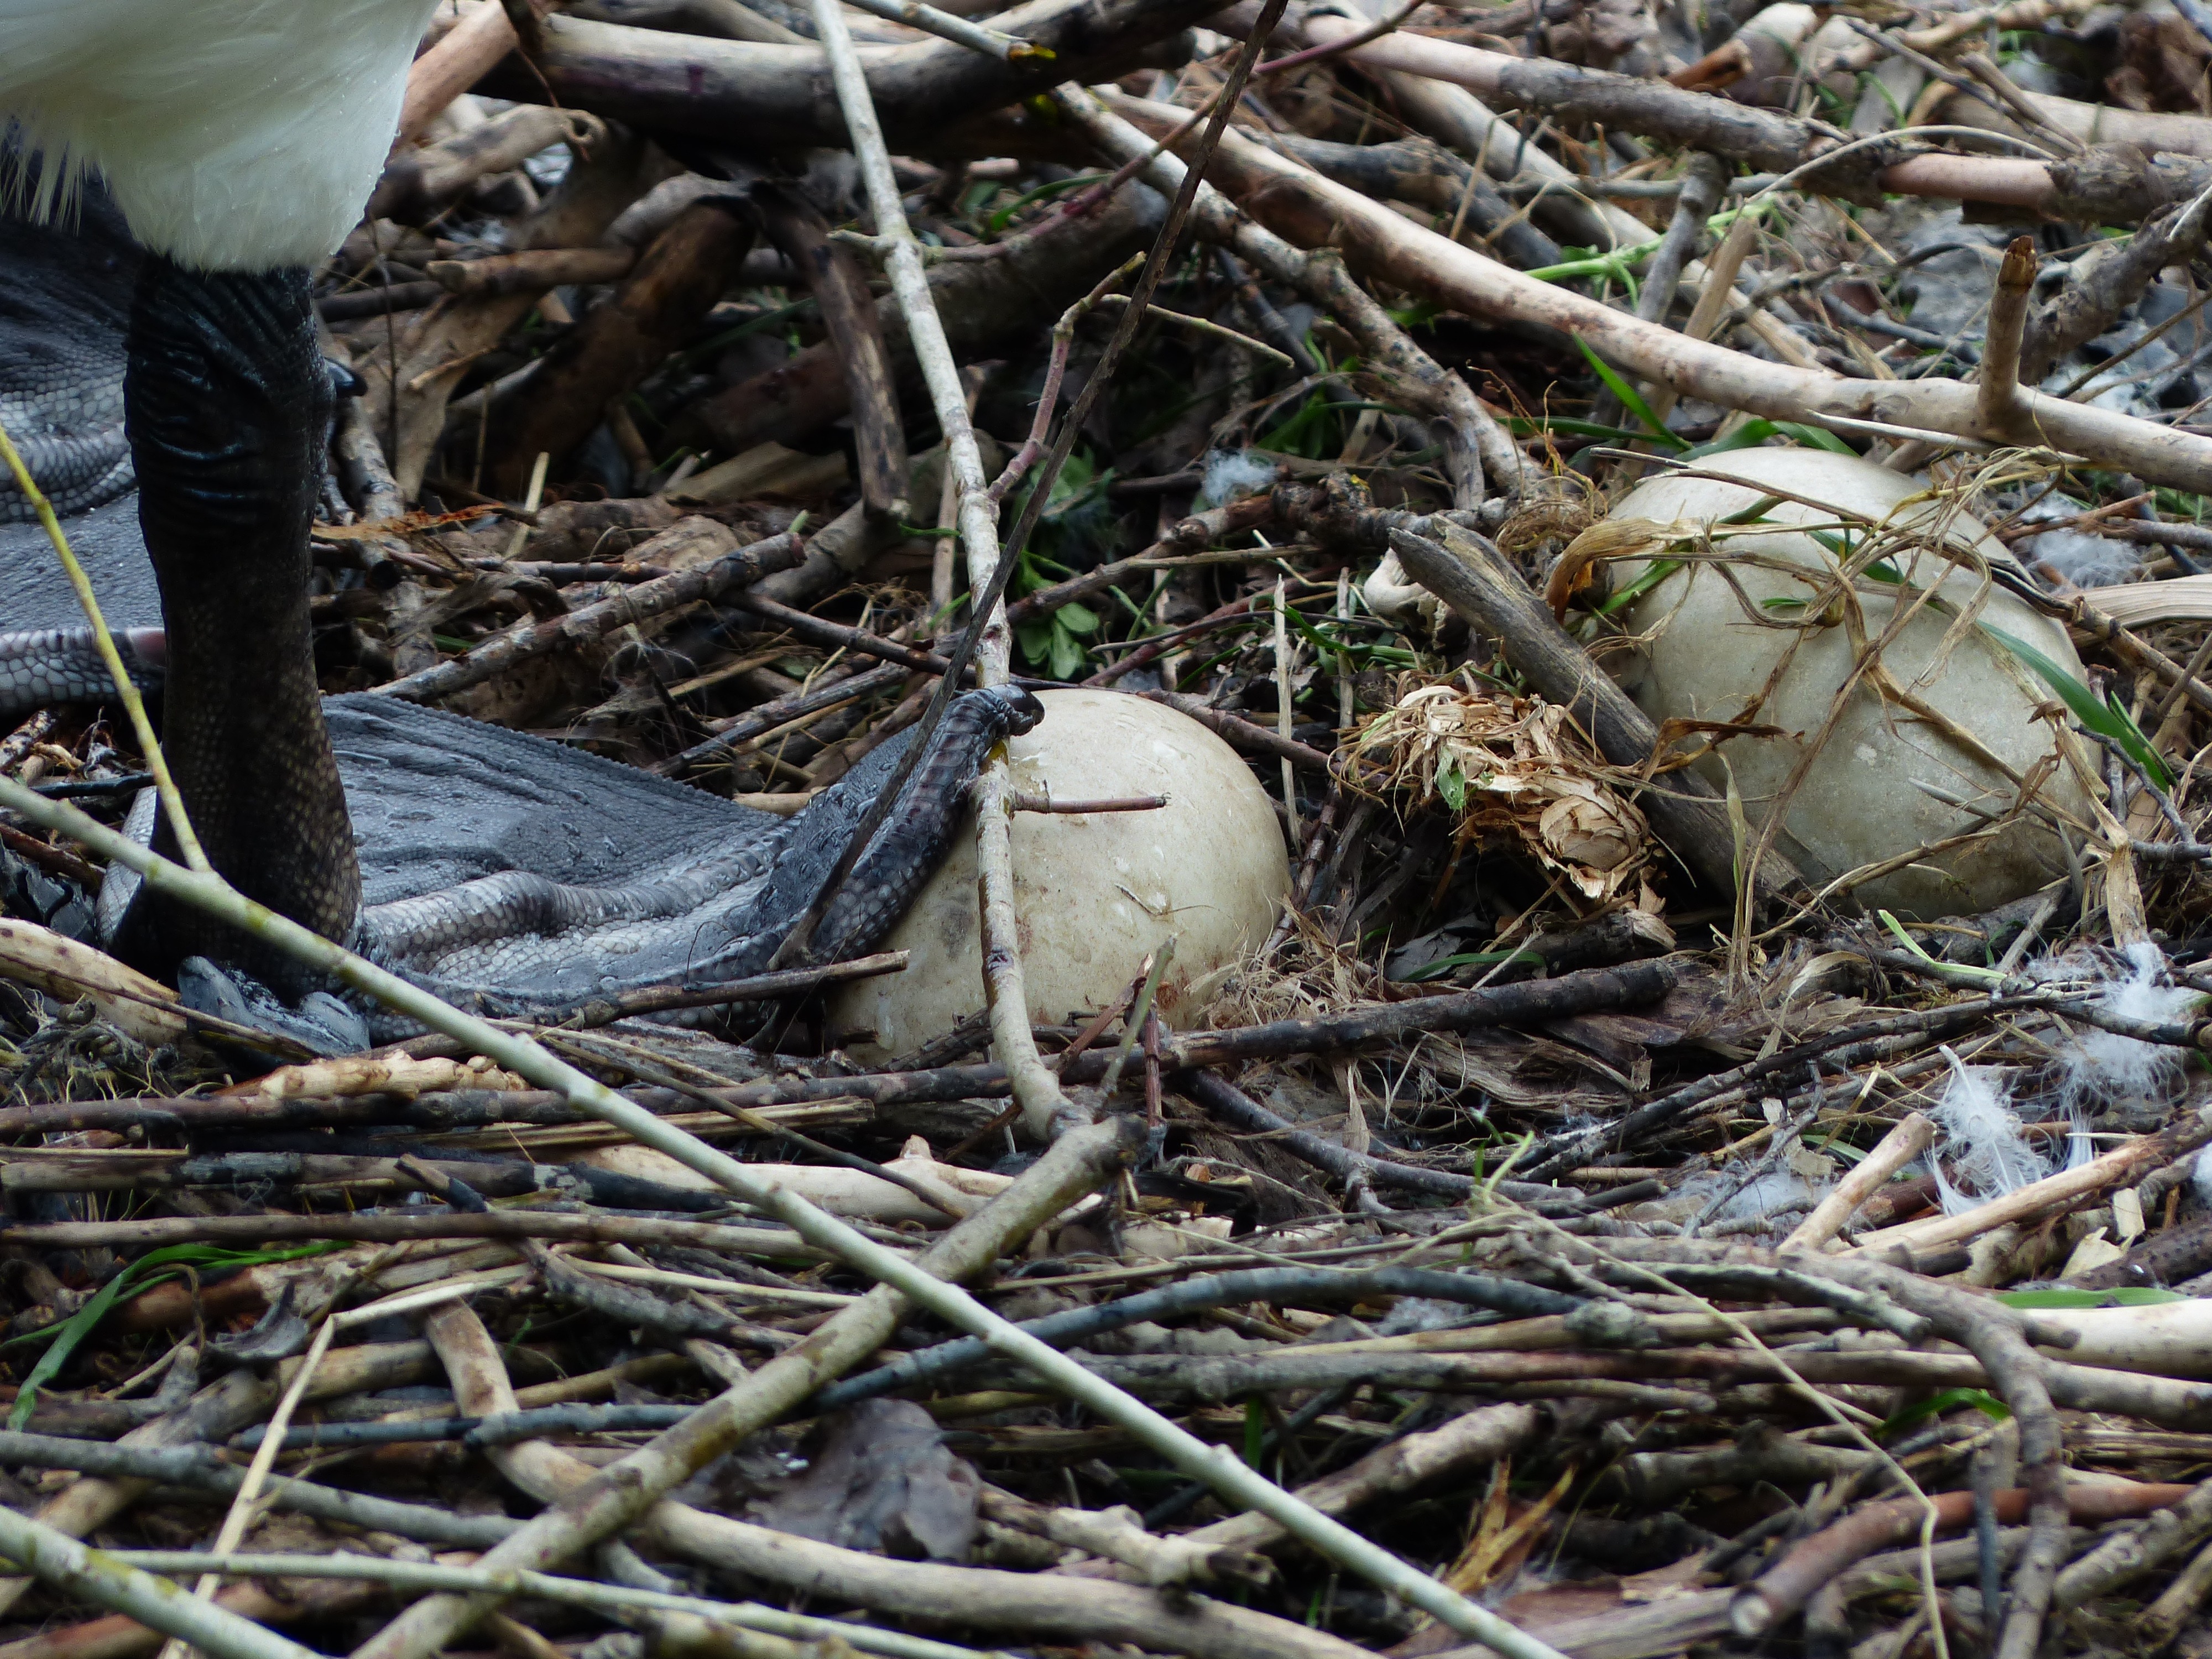
branch, bird, wildlife, fauna, egg, swan, bird nest, hatch, nest, breed, old world flycatcher, swan walk